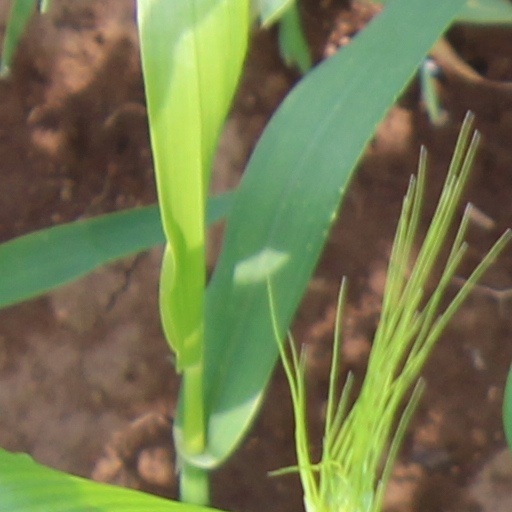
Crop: wheat